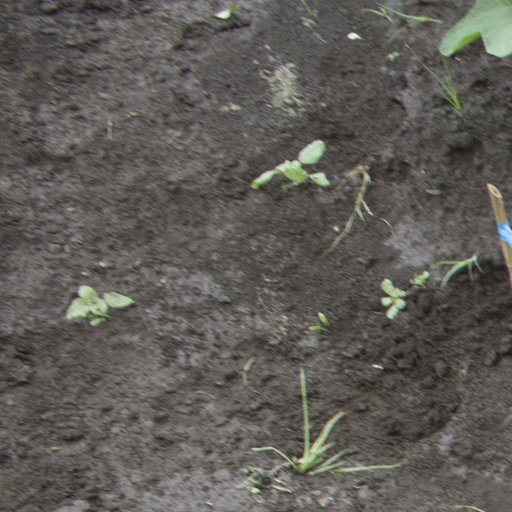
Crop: soybean